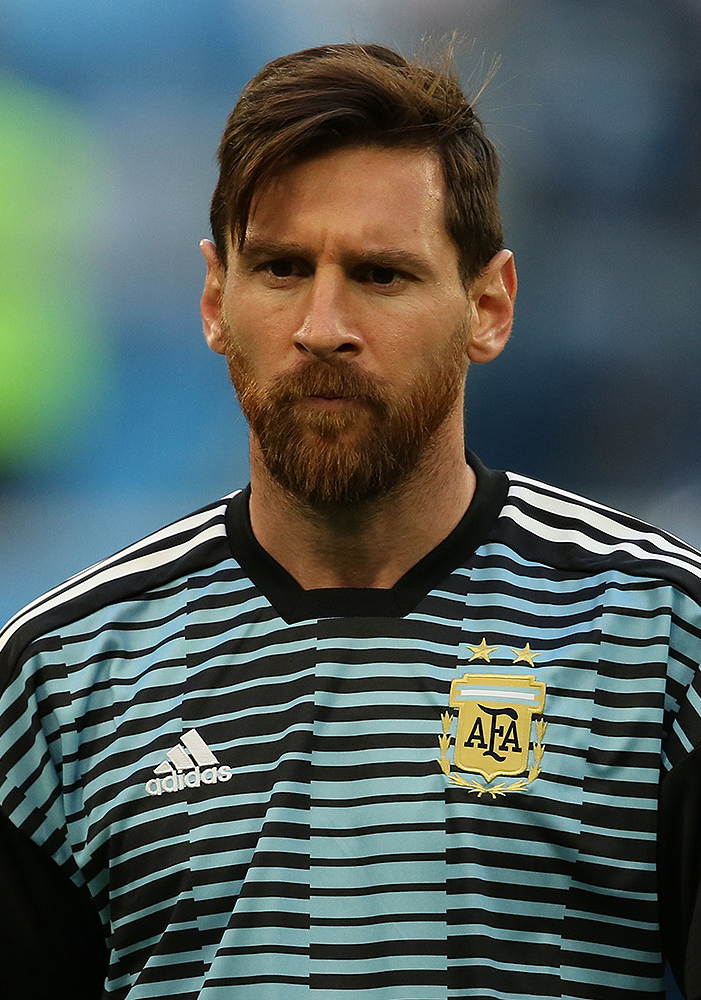
พ.ศ. 2530

File:1987 Events Collage.png|จากบนซ้ายตามเข็มนาฬิกา: MS Herald of Free Enterprise|MS "Herald of Free Enterprise" พลิกคว่ำหลังออกจากท่าเรือเซบรุกเกอในประเทศเบลเยียม ทำให้มีผู้เสียชีวิต 193 คน; นอร์ทเวสต์แอร์ไลน์ เที่ยวบินที่ 255 ตกลงหลังบินขึ้นจากท่าอากาศยานดีทรอยต์ เมโทรโพลิแทน ทำให้ทุกคนเสียชีวิต ยกเว้นเด็กหญิงคนเดียว; เหตุ้พลิงไหม้คิงส์ครอสทำให้มีผู้เสียชีวิต 31 คนหลังไฟใต้บันไดเลื่อนFlashover|เกิดวาบ; MV Doña Paz|MV "Doña Paz" จมลงหลังชนกับเรือบรรทุกน้ำมัน ทำให้ผู้โดยสารและลูกเรือเกือบ 4,400 คนจมน้ำ; พายุไต้ฝุ่นนีนา (พ.ศ. 2530)|พายุไต้ฝุ่นนีนาเข้าฟิลิปปินส์ทำให้มีผู้เสียชีวิต 1,036 คน; ลอตโปลิชแอร์ไลน์ เที่ยวบินที่ 5055 ตกลงนอกวอร์ซอ ส่งผลให้ทุกคนบนเครื่องเสียชีวิต; ถูกการโจมตียูเอสเอส สตาร์ก|โจมตีจากขีปนาวุธเอ็กโซเซต์ของอิรักในอ่าวเปอร์เซีย; ประธานาธิบดีสหรัฐ โรนัลด์ เรแกน ให้ทำลายกำแพงนี้!|คำปราศรัยที่มีชื่อเสียง โดยเรียกร้องให้ผู้นำสหภาพโซเวียต|โซเวียต มีฮาอิล กอร์บาชอฟให้ทลายกำแพงเบอร์ลิน|300x300px|thumb
พุทธศักราช 2530 ตรงกับปีคริสต์ศักราช 1987 เป็นปีปกติสุรทินที่วันแรกเป็นวันพฤหัสบดีตามปฏิทินเกรกอเรียน และเป็น
* ปีมะเส็ง นพศก จุลศักราช 1349 (วันที่ 16 เมษายน เป็นวันเถลิงศก)
== ผู้นำประเทศไทย ==
* พระมหากษัตริย์: พระบาทสมเด็จพระมหาภูมิพลอดุลยเดชมหาราช บรมนาถบพิตร (9 มิถุนายน พ.ศ. 2489 – 13 ตุลาคม พ.ศ. 2559)
* นายกรัฐมนตรี: เปรม ติณสูลานนท์|พล.อ.เปรม ติณสูลานนท์ (3 มีนาคม พ.ศ. 2523 – 4 สิงหาคม พ.ศ. 2531)
== เหตุการณ์ ==
* 6 มีนาคม - เรือเฟอร์รี่ของสหราชอาณาจักรลำหนึ่ง เกิดอุบัติเหตุพลิกคว่ำ หลังออกจากท่าเรือในประเทศเบลเยียมเพียง 90 วินาที เพื่อเดินทางไปโดเวอร์ ในแคว้นอังกฤษ ทำให้มีผู้เสียชีวิต 193 คน
* 20 มีนาคม - "เอแซดที" เป็นยาต่อต้านไวรัสชนิดแรก ที่ได้รับการรับรองให้ใช้กับเชื้อเอชไอวีและโรคเอดส์
* 12 มิถุนายน - โรนัลด์ เรแกน ประธานาธิบดีสหรัฐ กล่าวปาฐกถาท้าทายมิคาอิล กอร์บาชอฟต่อหน้าสาธารณชน ให้ทำลายกำแพงเบอร์ลินเพื่อเป็นสัญลักษณ์ถึงความปรารถนาในเสรีภาพ
* 12 กรกฎาคม - ทีมฟุตบอลทีมชาติอุรุกวัยชนะเลิศการแข่งขันฟุตบอลชิงแชมป์แห่งชาติอเมริกาใต้ ครั้งที่ 33 ณ สนามกีฬาโมนูเมนตัล กรุงบัวโนสไอเรส ประเทศอาร์เจนตินา
* 31 สิงหาคม - เดินอากาศไทย เที่ยวบินที่ 365 เครื่องบินโบอิง 737 ของบริษัทเดินอากาศไทย ตกขณะร่อนลงจอดที่สนามบินภูเก็ต มีผู้เสียชีวิต 83 คน โดยสาเหตุเกิดจากความสับสนของเจ้าหน้าที่วิทยุการบิน และนักบินสายการบินดรากอนแอร์ ที่ลงจอดในเวลาใกล้เคียงกัน
* 13 กันยายน - วัตถุกัมมันตรังสี ถูกขโมยไปจากโรงพยาบาลร้างแห่งหนึ่งในกอยยาเนีย|เมืองกอยยาเนีย ประเทศบราซิล ทำให้ประชาชนหลายร้อยคนได้รับรังสี
* 10 ตุลาคม - หลังการรัฐประหารในฟิจิ พ.ศ. 2530|รัฐประหาร 2 ครั้งในฟิจิ รัฐบาลทหารสั่งยกเลิกรัฐธรรมนูญ แล้วประกาศให้ประเทศฟิจิเป็นสาธารณรัฐ
* 19 ตุลาคม - ดัชนีอุตสาหกรรมดาวโจนส์ ร่วงลง 22% ภายในวันเดียว นับว่าลดลงมากที่สุดเป็นประวัติการณ์
* 18 ธันวาคม - แลร์รี วอลล์ เผยแพร่ภาษาโปรแกรม|ภาษาภาษาเพิร์ล|เพิร์ลในกลุ่มข่าวต่อสาธารณชน
== วันเกิด ==
===มกราคม===
* 8 มกราคม -
**สมเด็จพระเจ้าลูกเธอ เจ้าฟ้าสิริวัณณวรี นารีรัตนราชกัญญา
* 14 มกราคม – คิม โบอา นักร้องชาวเกาหลีใต้
===กุมภาพันธ์===
* 2 กุมภาพันธ์ -
**วิกตอเรีย ซ่ง นักร้องชาวจีน
**ฌาราร์ต ปิเก นักฟุตบอลชาวสเปน
* 21 กุมภาพันธ์ - เอลเลน เพจ นักแสดงชาวแคนาดา
===มีนาคม===
* 20 มีนาคม - เจ้าหญิงซีไนตาฟารา ฟากาฟานูอา
===เมษายน===
* 1 เมษายน - ก้อง ห้วยไร่ เป็นนักร้องเพลงลูกทุ่ง หมอลำ ชาวไทย
* 9 เมษายน -
** เจ้าหญิงซาระห์แห่งบรูไน|เจ้าหญิงซาระห์ มกุฎราชกุมารีแห่งบรูไน
** เจสซี แม็กคาร์ตนีย์ นักร้องและนักแต่งเพลงชาวอเมริกัน
* 19 เมษายน - มาเรีย ชาราโปวา นักเทนนิสชาวรัสเซีย
===พฤษภาคม===
* 4 พฤษภาคม - เซสก์ ฟาเบรกัส นักฟุตบอลชาวสเปน
* 7 พฤษภาคม - อาซามิ คนโนะ นักร้องชาวญี่ปุ่น
* 22 พฤษภาคม - อาร์ตูโร บีดัล นักฟุตบอลชาวชิลี
* 28 พฤษภาคม - อเล็กซานดร้า ธิดาวัลย์ บุญช่วย นักแสดงและนักร้องชาวลาว
===มิถุนายน===
ไฟล์:Lionel_Messi_20180626.jpg|thumb|120px|ลิโอเนล เมสซิ
* 17 มิถุนายน -
** โนโซมิ สึจิ นักร้องชาวญี่ปุ่น
** โรมัน กอนซาเลซ นักมวยชาวนิการากัว
* 20 มิถุนายน - อัสมีร์ เบกอวิช นักฟุตบอลชาวบอสเนีย
* 22 มิถุนายน - อี มิน-โฮ นักแสดงชาวเกาหลีใต้
* 24 มิถุนายน -
** ลิโอเนล เมสซิ นักฟุตบอลชาวอาร์เจนตินา
** ลิซ่า (นักร้องญี่ปุ่น)|ลิซ่า (โอริเบะ ริซะ) นักร้องหญิงและนักแต่งเพลงชาวญี่ปุ่น
* 26 มิถุนายน - ซามีร์ นัสรี นักฟุตบอลชาวฝรั่งเศส
* 27 มิถุนายน - เอ็ด เวสต์วิก นักแสดงชาวอังกฤษ
===สิงหาคม===
* 21 สิงหาคม - คิม คีบ็อม นักร้องชาวเกาหลีใต้
* 25 สิงหาคม -
** เบลก ไลฟ์ลี นักแสดงชาวอเมริกัน
** หลิว อี้เฟย์ นักแสดงชาวจีน
===กันยายน===
* 9 กันยายน - อเล็กซานเดอร์ ซง นักฟุตบอลชาวแคเมอรูน
* 10 กันยายน - แดน เบนสัน นักแสดงภาพยนตร์ลามกและอดีตนักแสดงชาวอเมริกัน
* 22 กันยายน - ทอม เฟลตัน นักแสดงชาวอังกฤษ
* 27 กันยายน -
** อาดาม โบกดาน นักฟุตบอลชาวฮังการี
===ตุลาคม===
* 5 ตุลาคม - พัก โซ-ย็อน นักร้องชาวเกาหลีใต้
* 18 ตุลาคม - แซค แอฟรอน นักแสดงและนักร้องชาวอเมริกา
* 29 ตุลาคม - มาโกโตะ โองาวะ นักร้องชาวญี่ปุ่น
===พฤศจิกายน===
* 4 พฤศจิกายน -
** วลีรัตน์ สีนวลจันทร์ นักร้องลูกทุ่งชาวไทย
** ทีโอพี (แร็ปเปอร์)|ทีโอพี นักร้องชาวเกาหลีใต้
== วันถึงแก่กรรม ==
ไฟล์:Geraldine_Page_1956_press_photo.jpg|thumb|120px|เจอรัลดีน เพจ
* 3 กุมภาพันธ์ – เจ้าชายโนบูฮิโตะ ทากามัตสึโนะมิยะ (ประสูติ 3 มกราคม พ.ศ. 2448)
* 22 กุมภาพันธ์ – แอนดี วอร์ฮอล ศิลปินชาวอเมริกัน (เกิด 6 สิงหาคม พ.ศ. 2471)
* 19 มีนาคม – หลุยส์ เดอ เบรย นักฟิสิกส์ชาวฝรั่งเศส (เกิด 15 สิงหาคม พ.ศ. 2435)
* 27 พฤษภาคม – จอห์น โฮเวิร์ด นอร์ทรอป นักชีวเคมีชาวอเมริกัน (เกิด 5 กรกฎาคม พ.ศ. 2434)
* 13 มิถุนายน – เจอรัลดีน เพจ นักแสดงชาวอเมริกัน (เกิด 22 พฤศจิกายน พ.ศ. 2467)
* 14 มิถุนายน – บูร์ฮันอุดดิน ฮาราฮัป นายกรัฐมนตรีคนที่ 9 ของอินโดนีเซีย (เกิด 27 ธันวาคม พ.ศ. 2460)
* 22 มิถุนายน – เฟรด แอสแตร์ นักแสดงชาวอเมริกัน (เกิด 10 พฤษภาคม พ.ศ. 2442)
* 17 สิงหาคม – รูดอล์ฟ เฮสส์ นักการเมืองชาวเยอรมนี (เกิด 26 เมษายน พ.ศ. 2437)
* 19 สิงหาคม – หม่อมเจ้าวงษ์มหิป ชยางกูร (ประสูติ 19 เมษายน พ.ศ. 2452)
* 26 สิงหาคม – เกออร์ค วิททิช นักเคมีชาวเยอรมัน (เกิด 16 มิถุนายน พ.ศ. 2440)
* 29 สิงหาคม – ลี มาร์วิน นักแสดงชาวอเมริกัน (เกิด 19 กุมภาพันธ์ พ.ศ. 2467)
* 20 ตุลาคม – อันเดรย์ คอลโมโกรอฟ นักคณิตศาสตร์ชาวรัสเซีย (เกิด 25 เมษายน พ.ศ. 2446)
* 19 พฤศจิกายน – อี บย็อง-ช็อล นักธุรกิจชาวเกาหลีใต้ ผู้ก่อตั้งซัมซุง (เกิด 12 กุมภาพันธ์ พ.ศ. 2453)
* 6 ธันวาคม – บะซเว นายกรัฐมนตรีคนที่ 2 ของพม่า (เกิด 17 ตุลาคม พ.ศ. 2458)
== รางวัลและการเชิดชูเกียรติ ==
ไฟล์:Gorbachev_(cropped).png|thumb|120px|มิคาอิล กอร์บาชอฟ
=== รางวัลโนเบล ===
* รางวัลโนเบลสาขาเคมี|สาขาเคมี – Donald J. Cram, Jean-Marie Lehn, Charles J. Pedersen
* รางวัลโนเบลสาขาวรรณกรรม|สาขาวรรณกรรม – โจเซฟ บรอดสกี
* รางวัลโนเบลสาขาสันติภาพ|สาขาสันติภาพ – ออสการ์ อริอัส ซานเชซ
* รางวัลโนเบลสาขาฟิสิกส์|สาขาฟิสิกส์ – Johannes Georg Bednorz, Karl Alexander Müller
* รางวัลโนเบลสาขาสรีรวิทยาหรือการแพทย์|สาขาสรีรวิทยาหรือการแพทย์ – ซุซุมุ โทเนะกะวะ
* รางวัลโนเบลสาขาเศรษฐศาสตร์|สาขาเศรษฐศาสตร์ – Robert Solow
=== บุคคลแห่งปีของนิตยสารไทม์ ===
* มิคาอิล กอร์บาชอฟ
== อ้างอิง ==
หมวดหมู่:พ.ศ. 2530|